The Response (film)

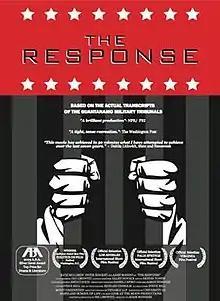
Courtroom Drama based on the actual transcripts of the Guantanamo Bay military tribunals.

The Response is a courtroom drama based on transcripts of the Combatant Status Review Tribunals held at Guantanamo Bay in the aftermath of the 9/11 attacks on the United States. The film takes the viewer inside the tribunal of a suspected Al Queda enemy combatant and the three military officers who must decide his fate. The film is 30 minutes long.